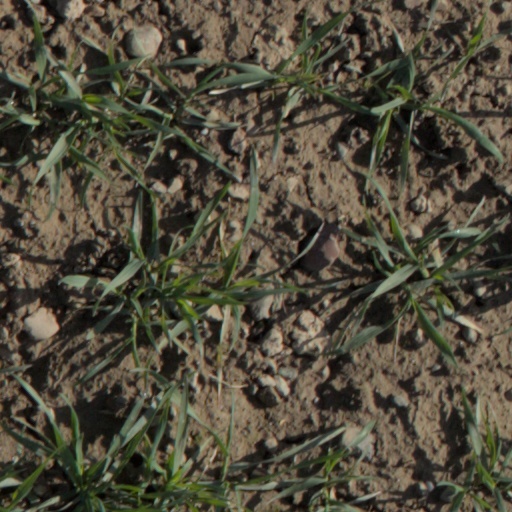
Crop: wheat